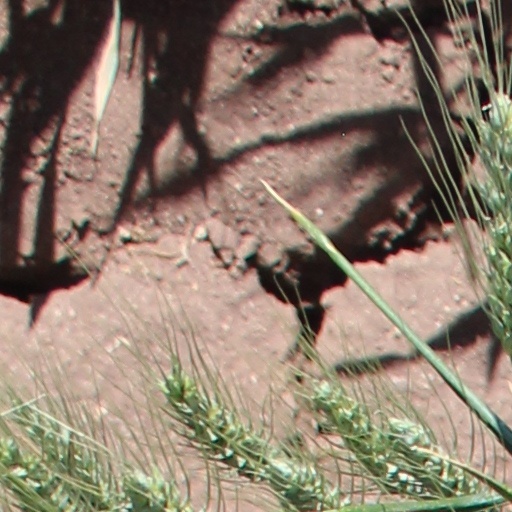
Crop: wheat